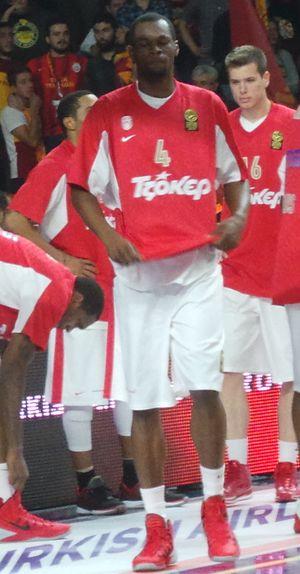
Brenton « Brent » LaJames Petway est un joueur américain de basket-ball. Il joue au poste d'ailier fort.